Paul Ferdinand Gautier

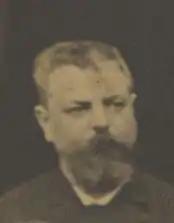
Paul Ferdinand Gautier 1887 in Paris

Paul Ferdinand Gautier (12 October 1842 – 7 December 1909) was a French scientific instrument maker who specialized in precision astronomical telescopes and measuring equipment. He produced instruments for many participants of the 1887 Carte du Ciel project.